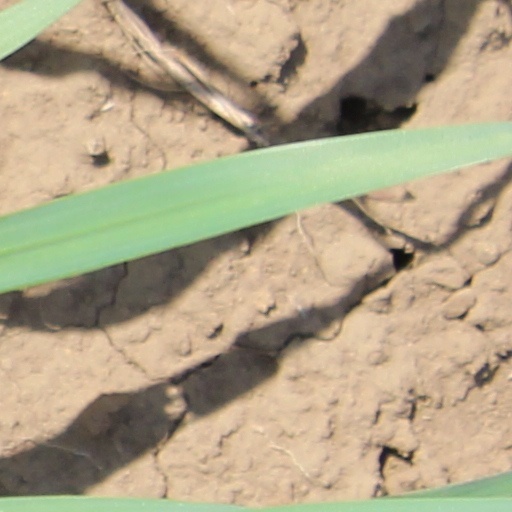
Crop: wheat